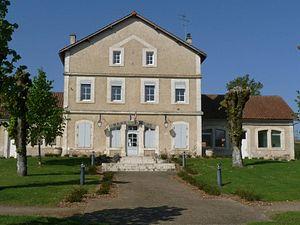
Mairie-école de Lessac, Charente, France
Lessac est une commune française, située dans le département de la Charente.